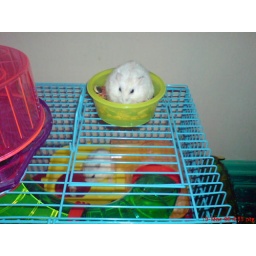
Sweet baby girl Milo in the bowl